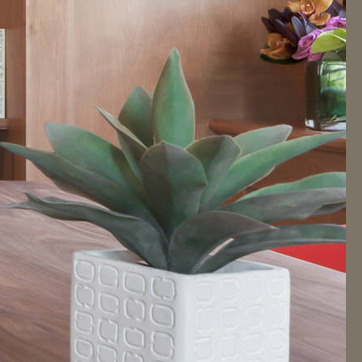
Material: foliage